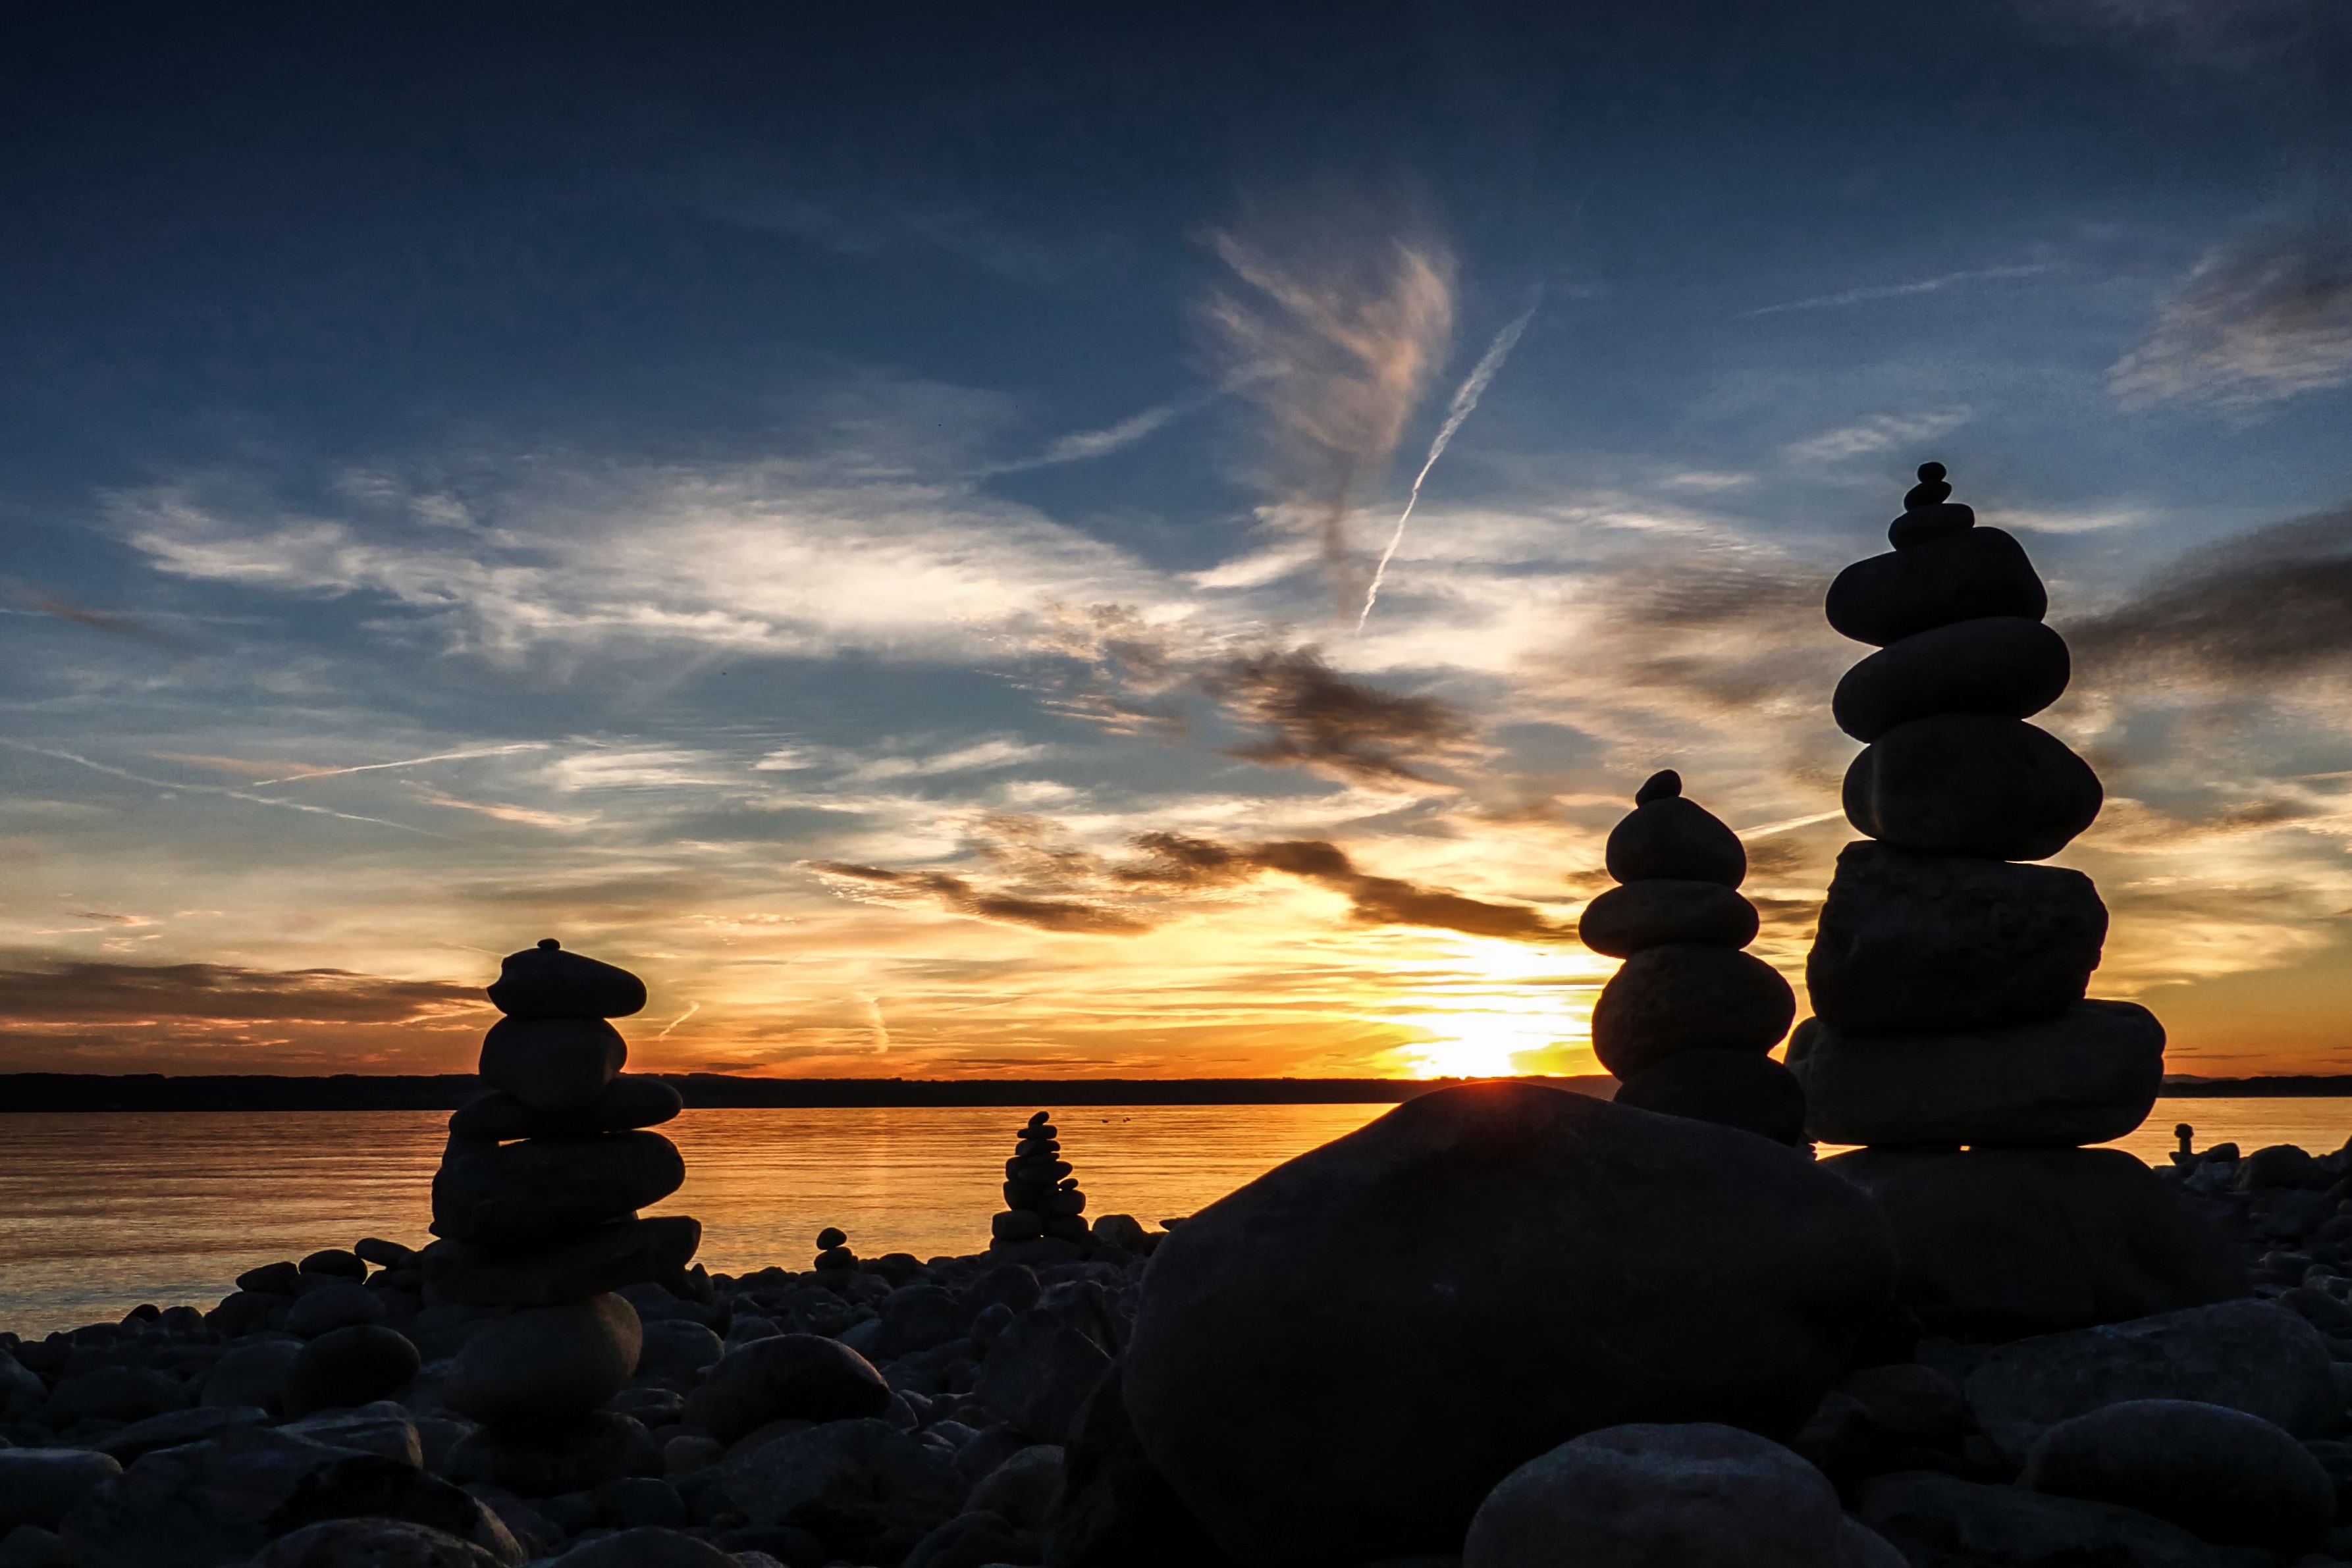
sea, water, sand, rock, ocean, horizon, silhouette, cloud, sky, sunrise, sunset, sunlight, morning, dawn, dusk, evening, reflection, tower, stones, clouds, figures, abendstimmung, lake constance, stacked stones, stone pile